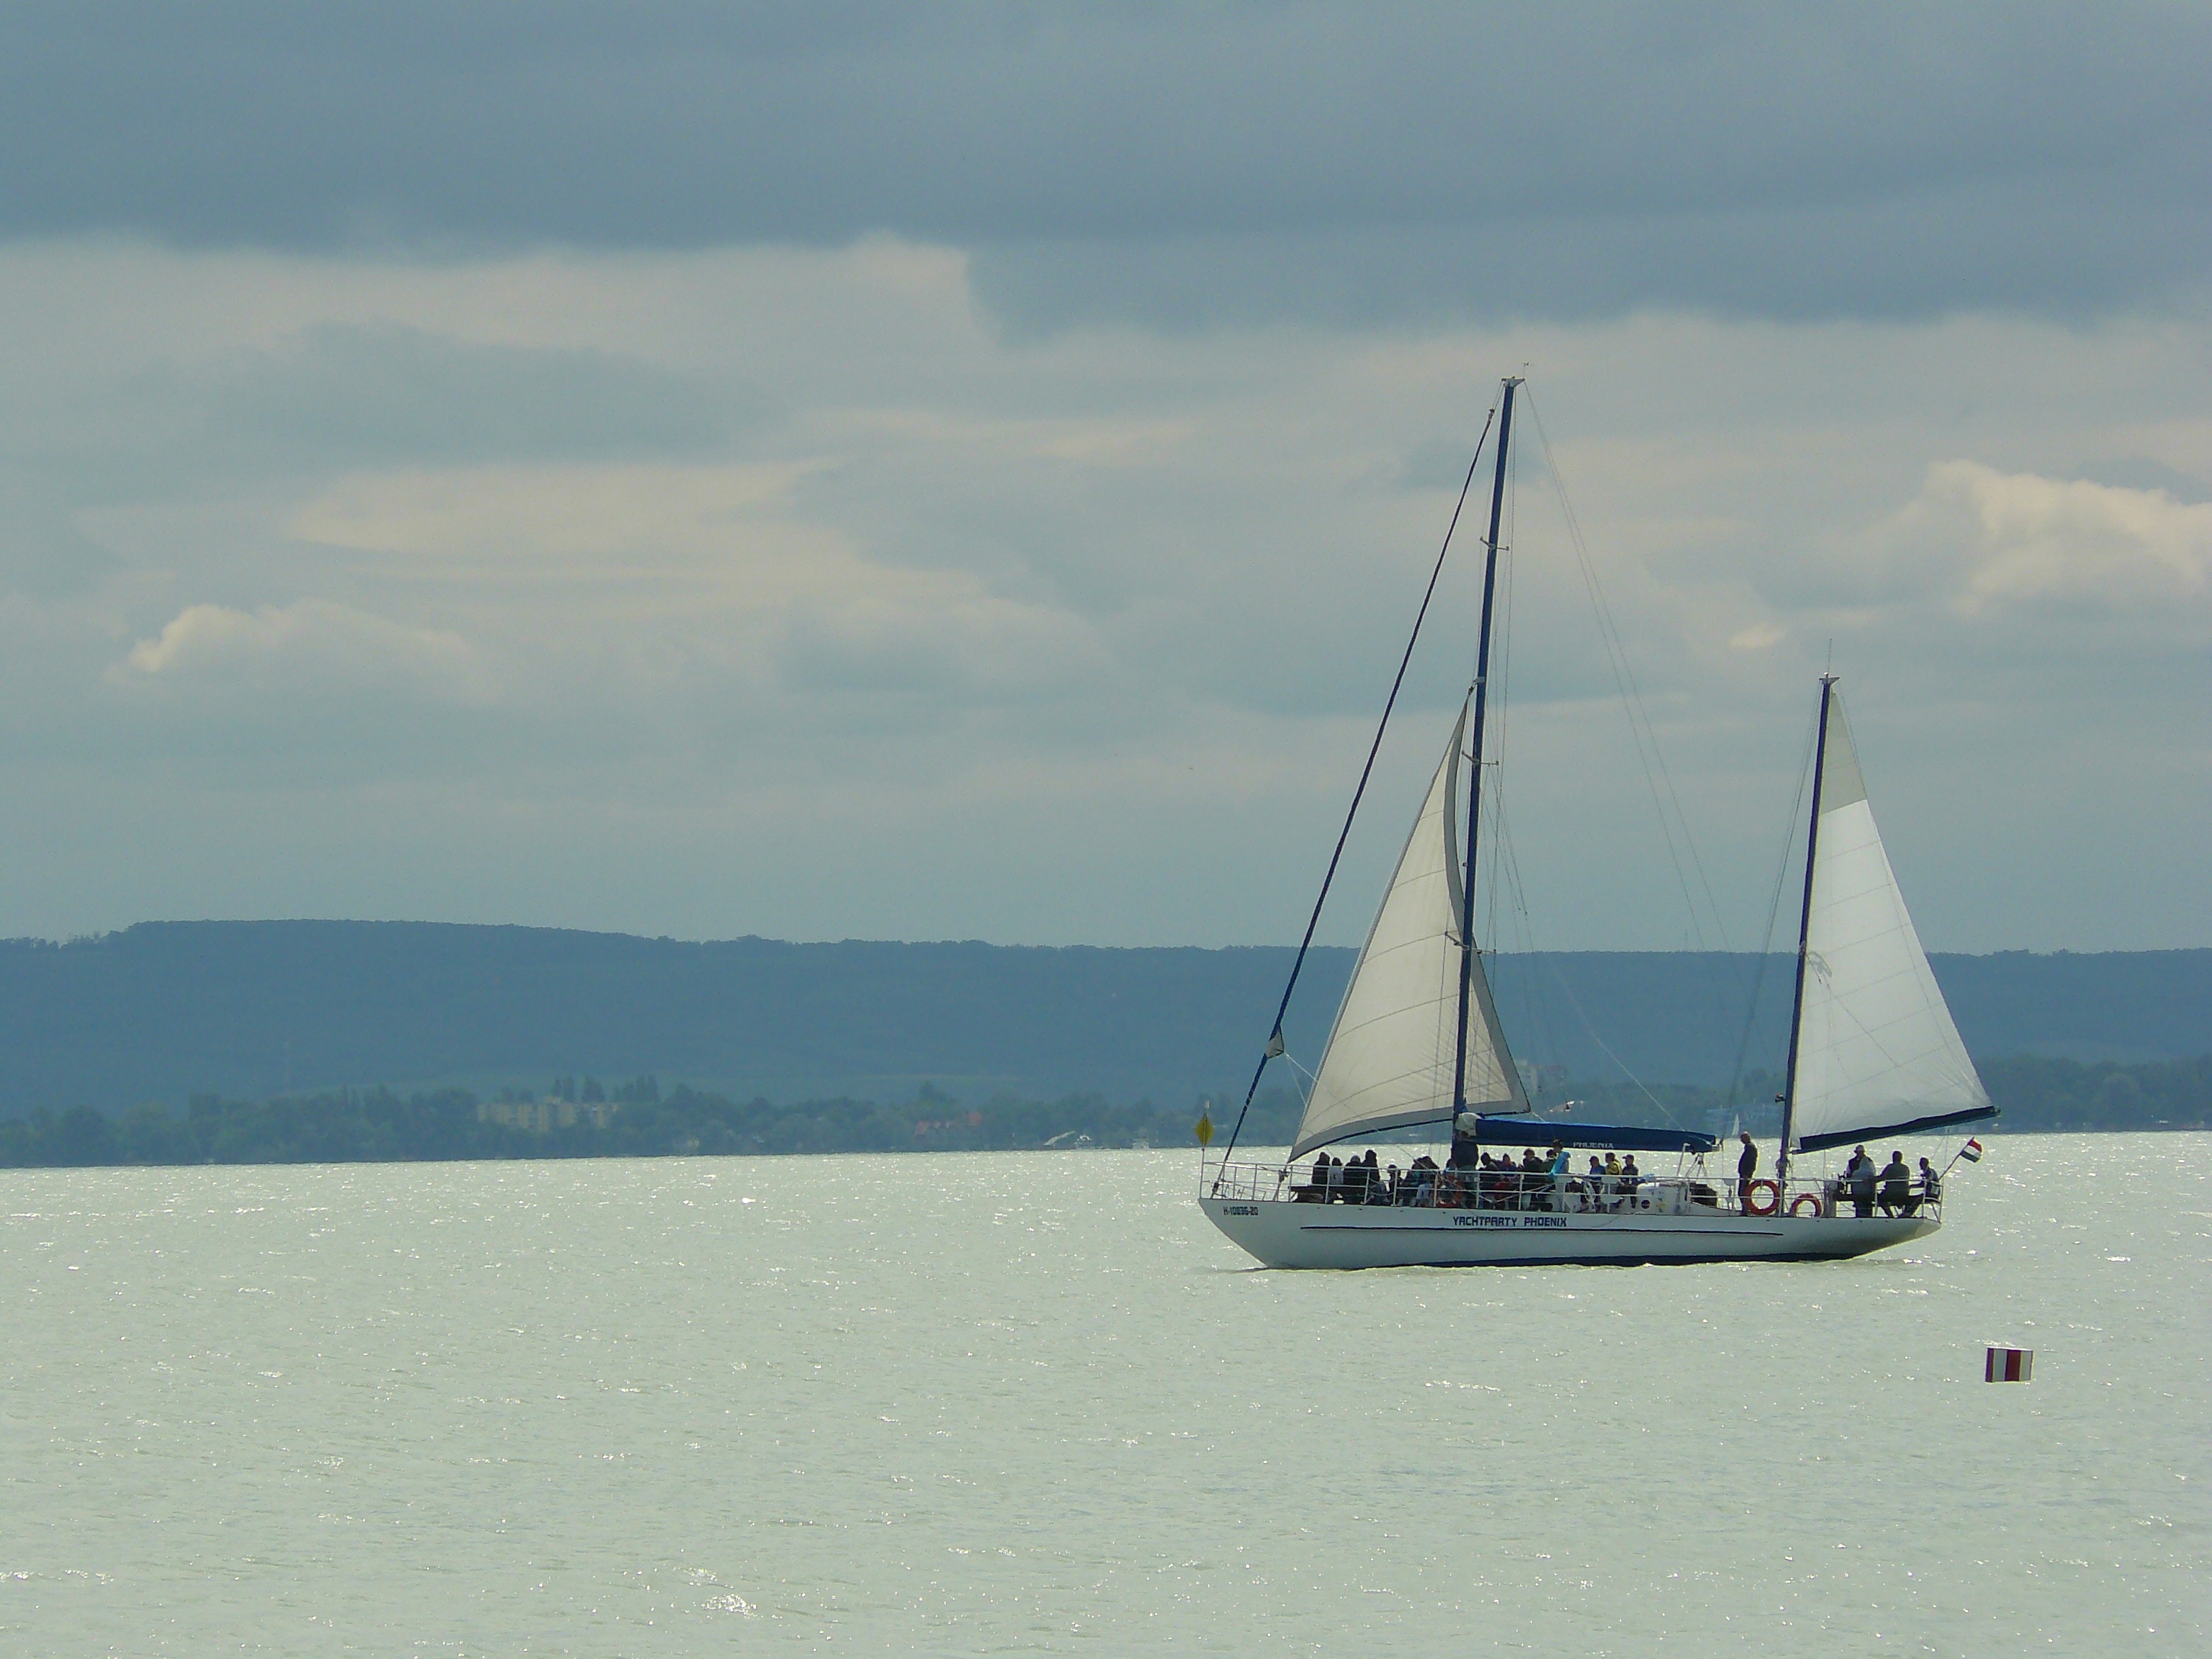
sea, water, nature, boat, cloudy, ship, swim, vehicle, mast, sailing, bay, sailboat, sail, watercraft, schooner, sailing boat, sailing ship, passenger ship, lake balaton, smooth water surface